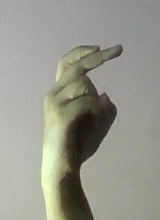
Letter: zay